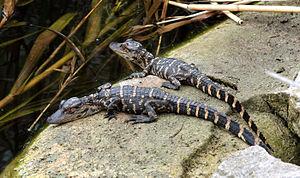
Deux bébés alligators américains, comté de Miami-Dade, Floride Español: Dos aligatores americanos (Alligator mississippiensis) en el condado de Miami-Dade, Florida.
La Floride est un État américain situé dans le sud-est des États-Unis, sur la côte dite du Golfe. Elle est bordée à l’ouest par le golfe du Mexique, au nord par l'Alabama et la Géorgie et à l’est par l’océan Atlantique. Avec plus de 21 millions d'habitants en 2019, il s'agit du troisième État le plus peuplé du pays. Avec une superficie de 170 451 km², la Floride se classe au 22ᵉ rang des États américains. Sa capitale politique est Tallahassee, mais l'agglomération la plus peuplée est Miami, qui compte plus de 6,1 millions d'habitants.
Alligator mississippiensis, l'Alligator d'Amérique ou cocodri ou crocodril en français cadien, est une espèce de crocodiliens de la famille des Alligatoridae et de la sous-famille des Alligatorinae.